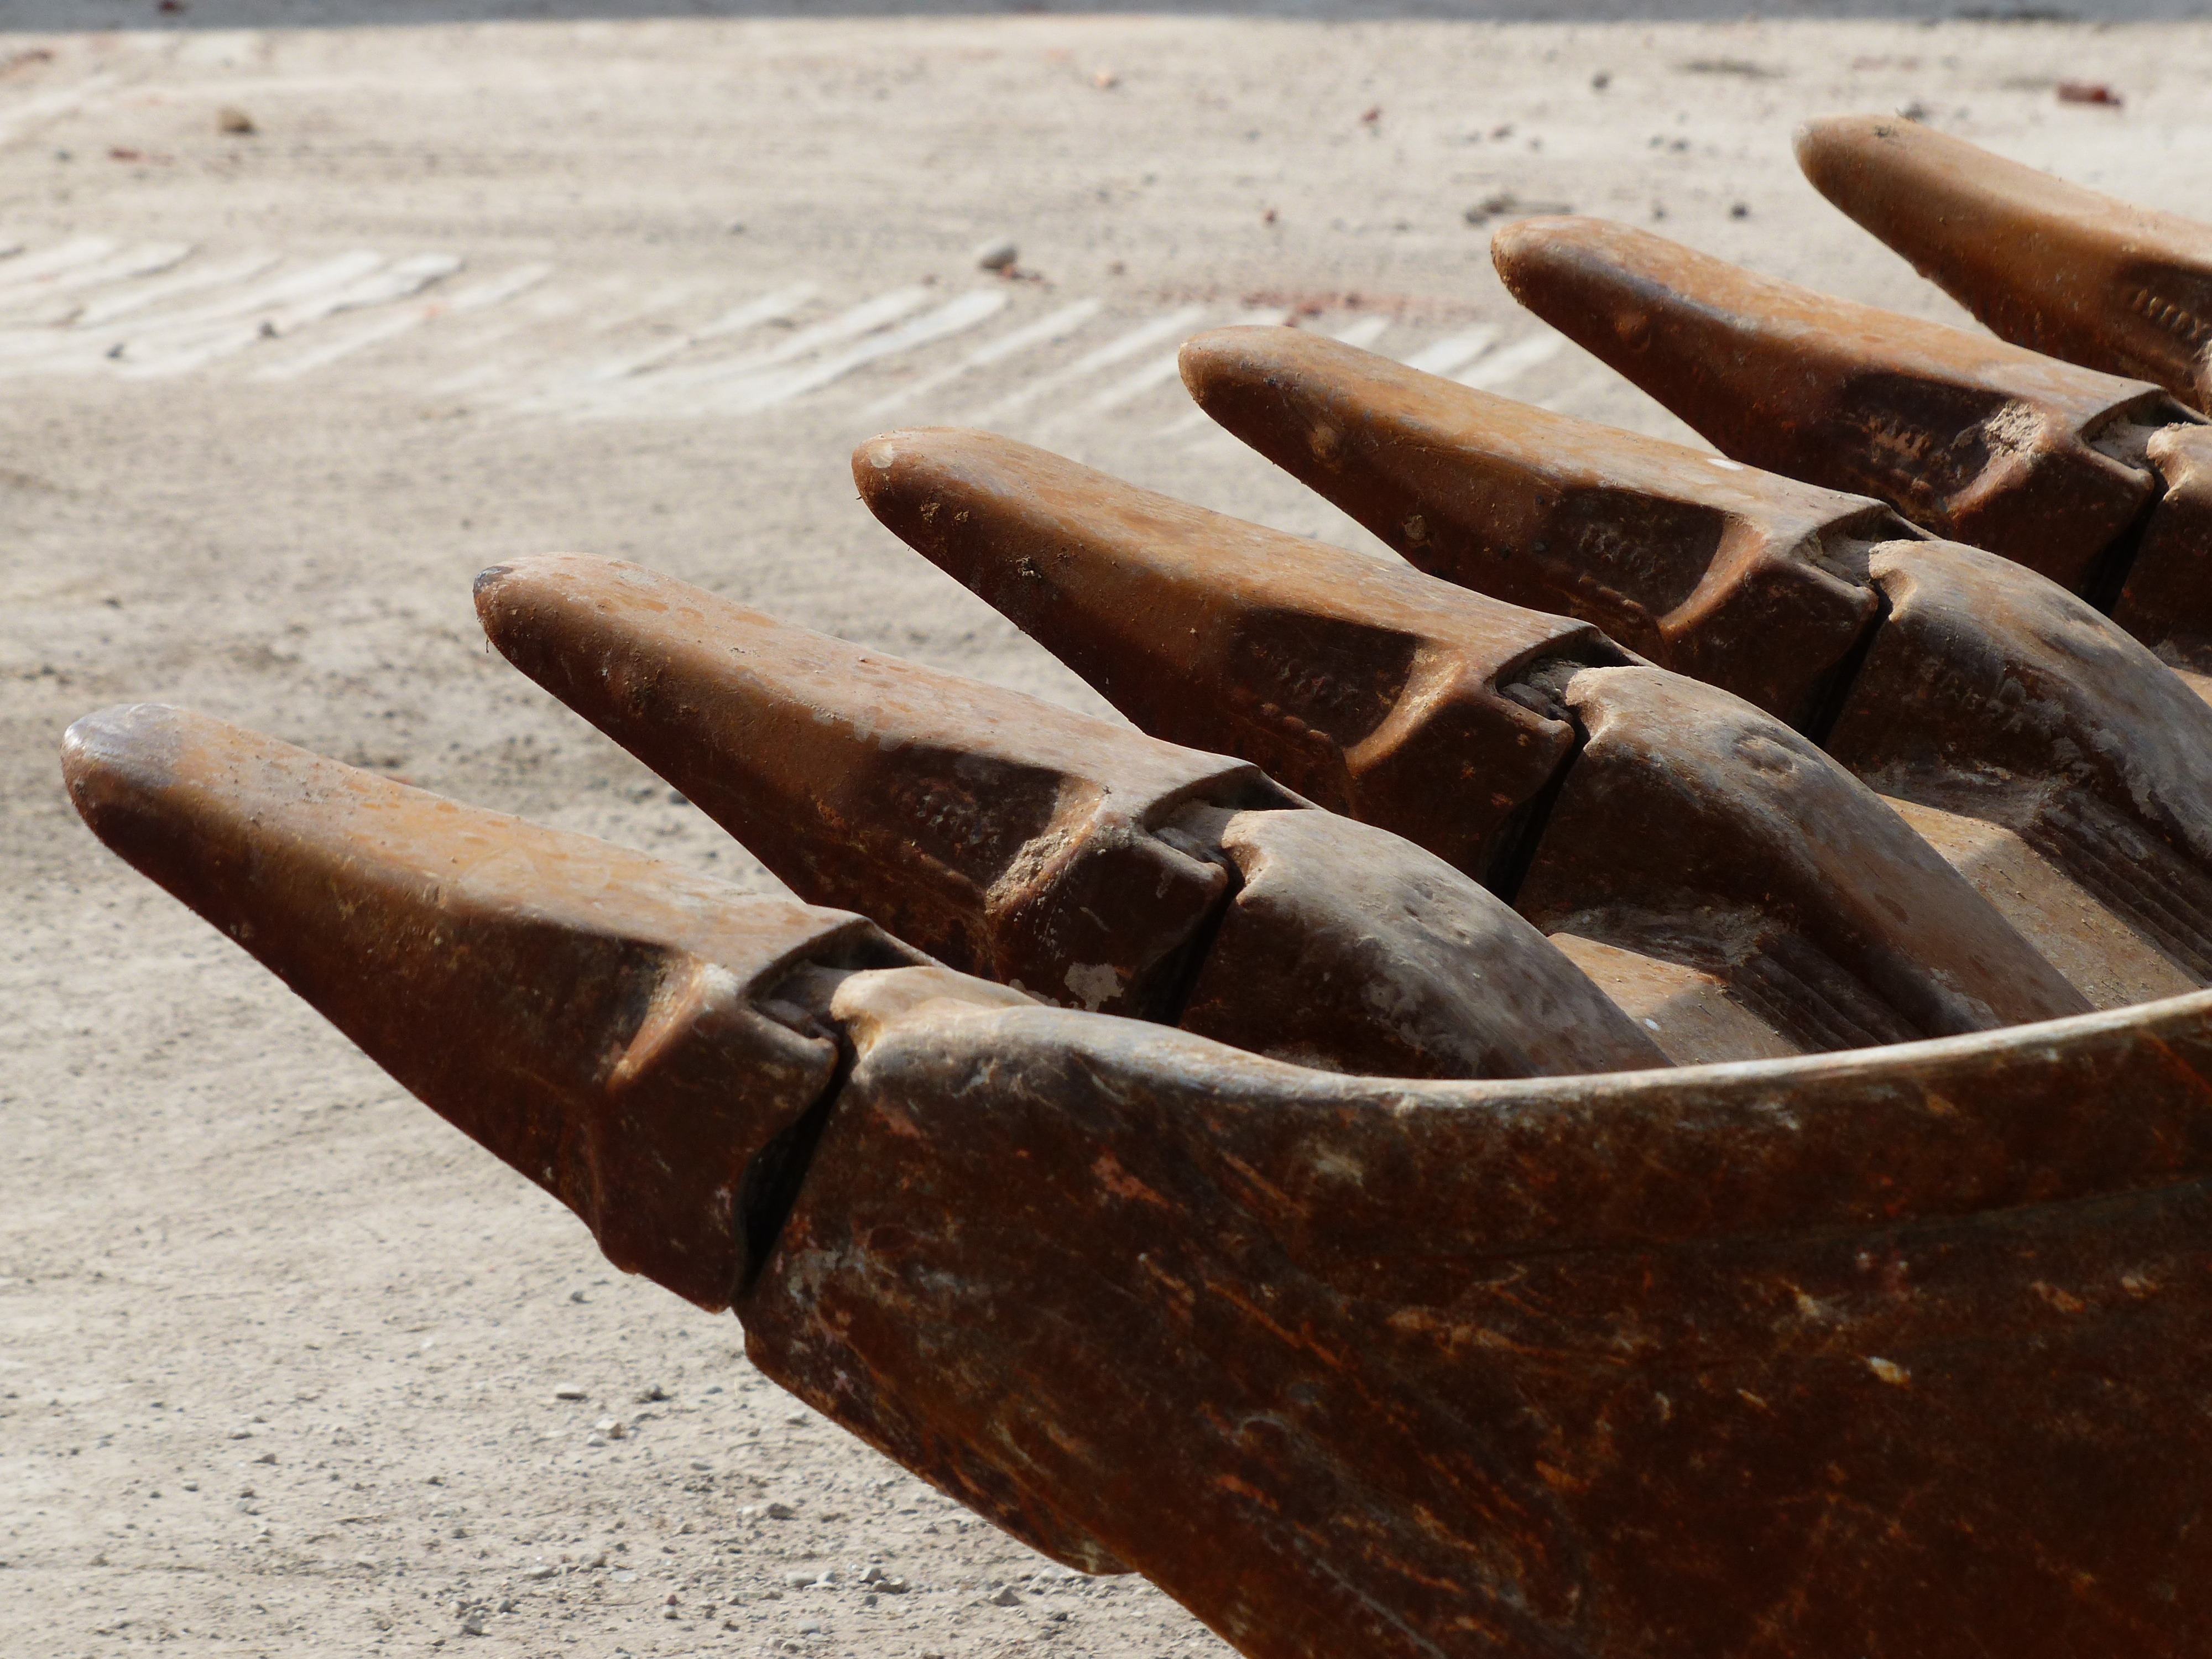
driftwood, wood, material, sculpture, temple, carving, blade, site, excavators, shape, construction machine, backhoe bucket, excavator buckets, tine